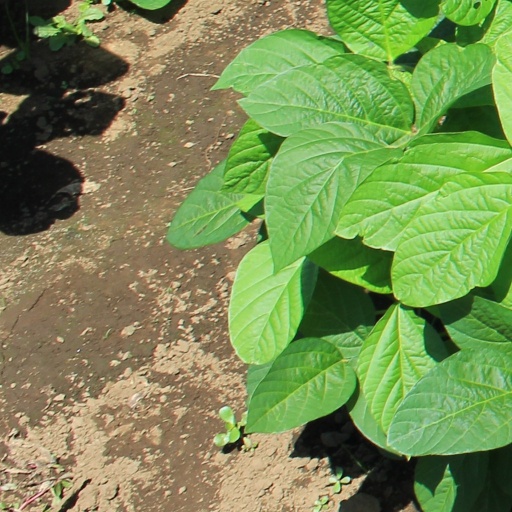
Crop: soybean